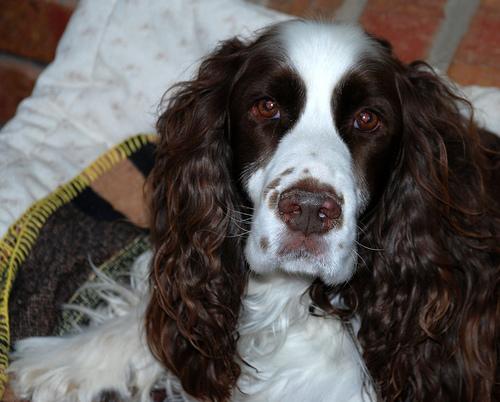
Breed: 276-n000112-English_springer